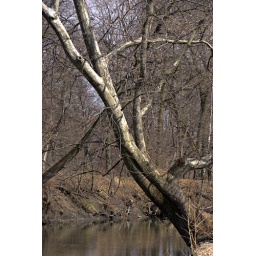
morton arboretum, early spring white birch over stream tree 3-30-10 +41 full